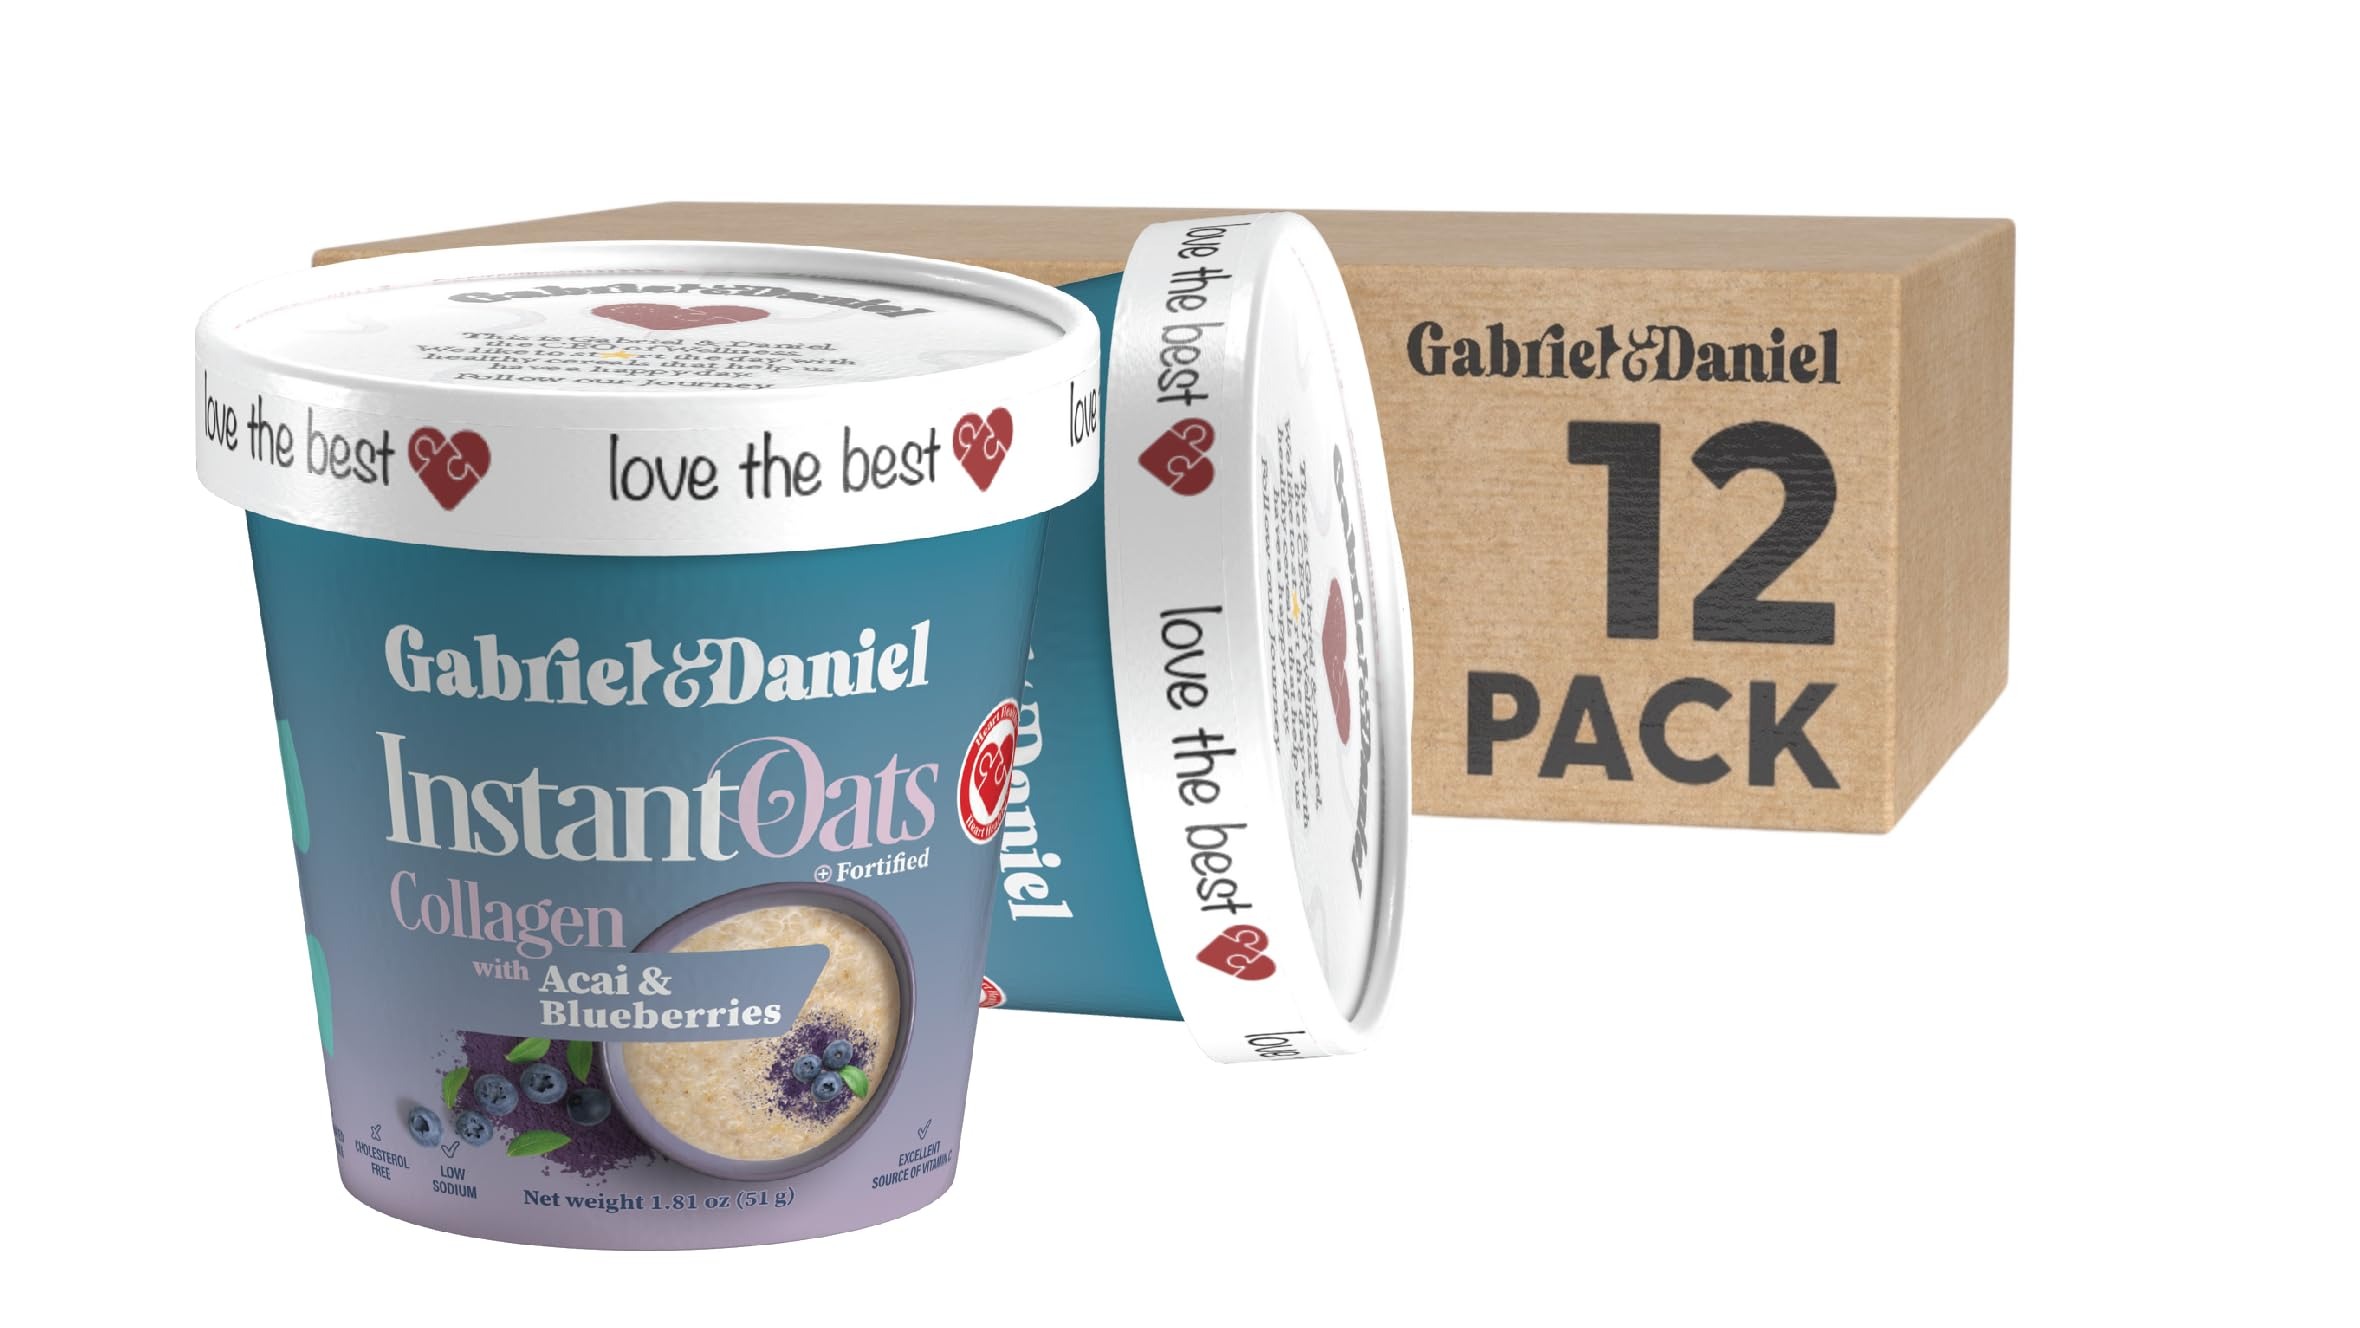
Item Name: Gabriel & Daniel Instant Oatmeal with Blueberries, Acai and Collagen – Organic, Non-GMO, Gluten-Free Oats – High Fiber & Protein for a Nourishing & Quick Breakfast (Pack of 12)
Bullet Point 1: A Wholesome & Nourishing Start: Begin your day with a comforting bowl of Gabriel & Daniel Organic Instant Oatmeal, made with carefully selected gluten-free oats and natural ingredients to fuel your morning with warmth and nutrition
Bullet Point 2: Deliciously Satisfying Flavor: Enjoy the perfectly balanced blend of organic oats and natural flavors in every spoonful; whether you prefer warm spices, nutty crunch, or fruity sweetness, each bite is crafted to bring you pure, wholesome goodness
Bullet Point 3: Plant-Based Nutrition for Any Routine: Packed with fiber, plant-based protein, and essential vitamins and minerals, our instant oatmeal supports a balanced lifestyle, keeping you feeling nourished whether it’s breakfast or a smart, anytime snack
Bullet Point 4: Quick, Easy and Versatile: Ready in just 1-2 minutes, this instant oatmeal is ideal for busy mornings, post-workout refueling, or a cozy mid-day break; enjoy it hot, as overnight oats, or customize it with your favorite toppings
Bullet Point 5: Pure, Simple Ingredients: Made with 100% organic, non-GMO ingredients, our gluten-free oatmeal contains no artificial flavors or preservatives, just real, wholesome nutrition in every bite
Product Description: Gabriel & Daniel Gourmet Instant Oatmeal – Organic, Gluten-Free, High-Protein & Fiber – Healthy Breakfast or Snack – Convenient 12-Pack </br></br> Start your morning with Gabriel & Daniel’s Organic Instant Oatmeal, a warm, nourishing blend of gluten-free oats and carefully selected natural ingredients. Whether you love fruity, nutty, or spiced flavors, each spoonful delivers comforting taste and quality nutrition. Crafted with care, our oatmeal is packed with fiber, protein, and essential nutrients, making it a delicious and satisfying way to fuel your day. </br></br> Quick, Cozy & Made for Your Lifestyle </br> Life moves fast, but your meals should still be nourishing and satisfying. Gabriel & Daniel Instant Oatmeal is ready in just 1-2 minutes, making it a great choice for busy mornings, post-workout fuel, or a wholesome midday pick-me-up. Enjoy it warm, as overnight oats, or with your favorite toppings—however you like it, it’s a heartwarming way to care for yourself. </br></br> Pure Ingredients, Sourced with Intention</br> We believe real food should come from real places, which is why we carefully source our organic, non-GMO ingredients from farms that share our values of sustainability, ethical farming, and environmental responsibility. Our organic oats and cereals have no artificial flavors, preservatives, or fillers—just nourishing, real food. </br></br> About Us </br> At Gabriel & Daniel, our journey started with something deeply personal. As physicians and parents, we saw firsthand how wholesome, nutritious food can impact overall well-being. That experience led us to create a line of organic, nourishing cereal made with the same care that we bring to our own family’s table. Our mission is simple: to craft delicious, wholesome food that nurtures both body and soul, using only ingredients we trust and love.
Value: 12.0
Unit: Count

Price: 17.94